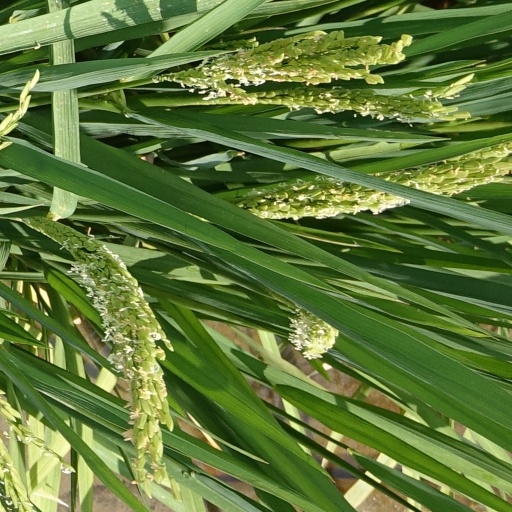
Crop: rice